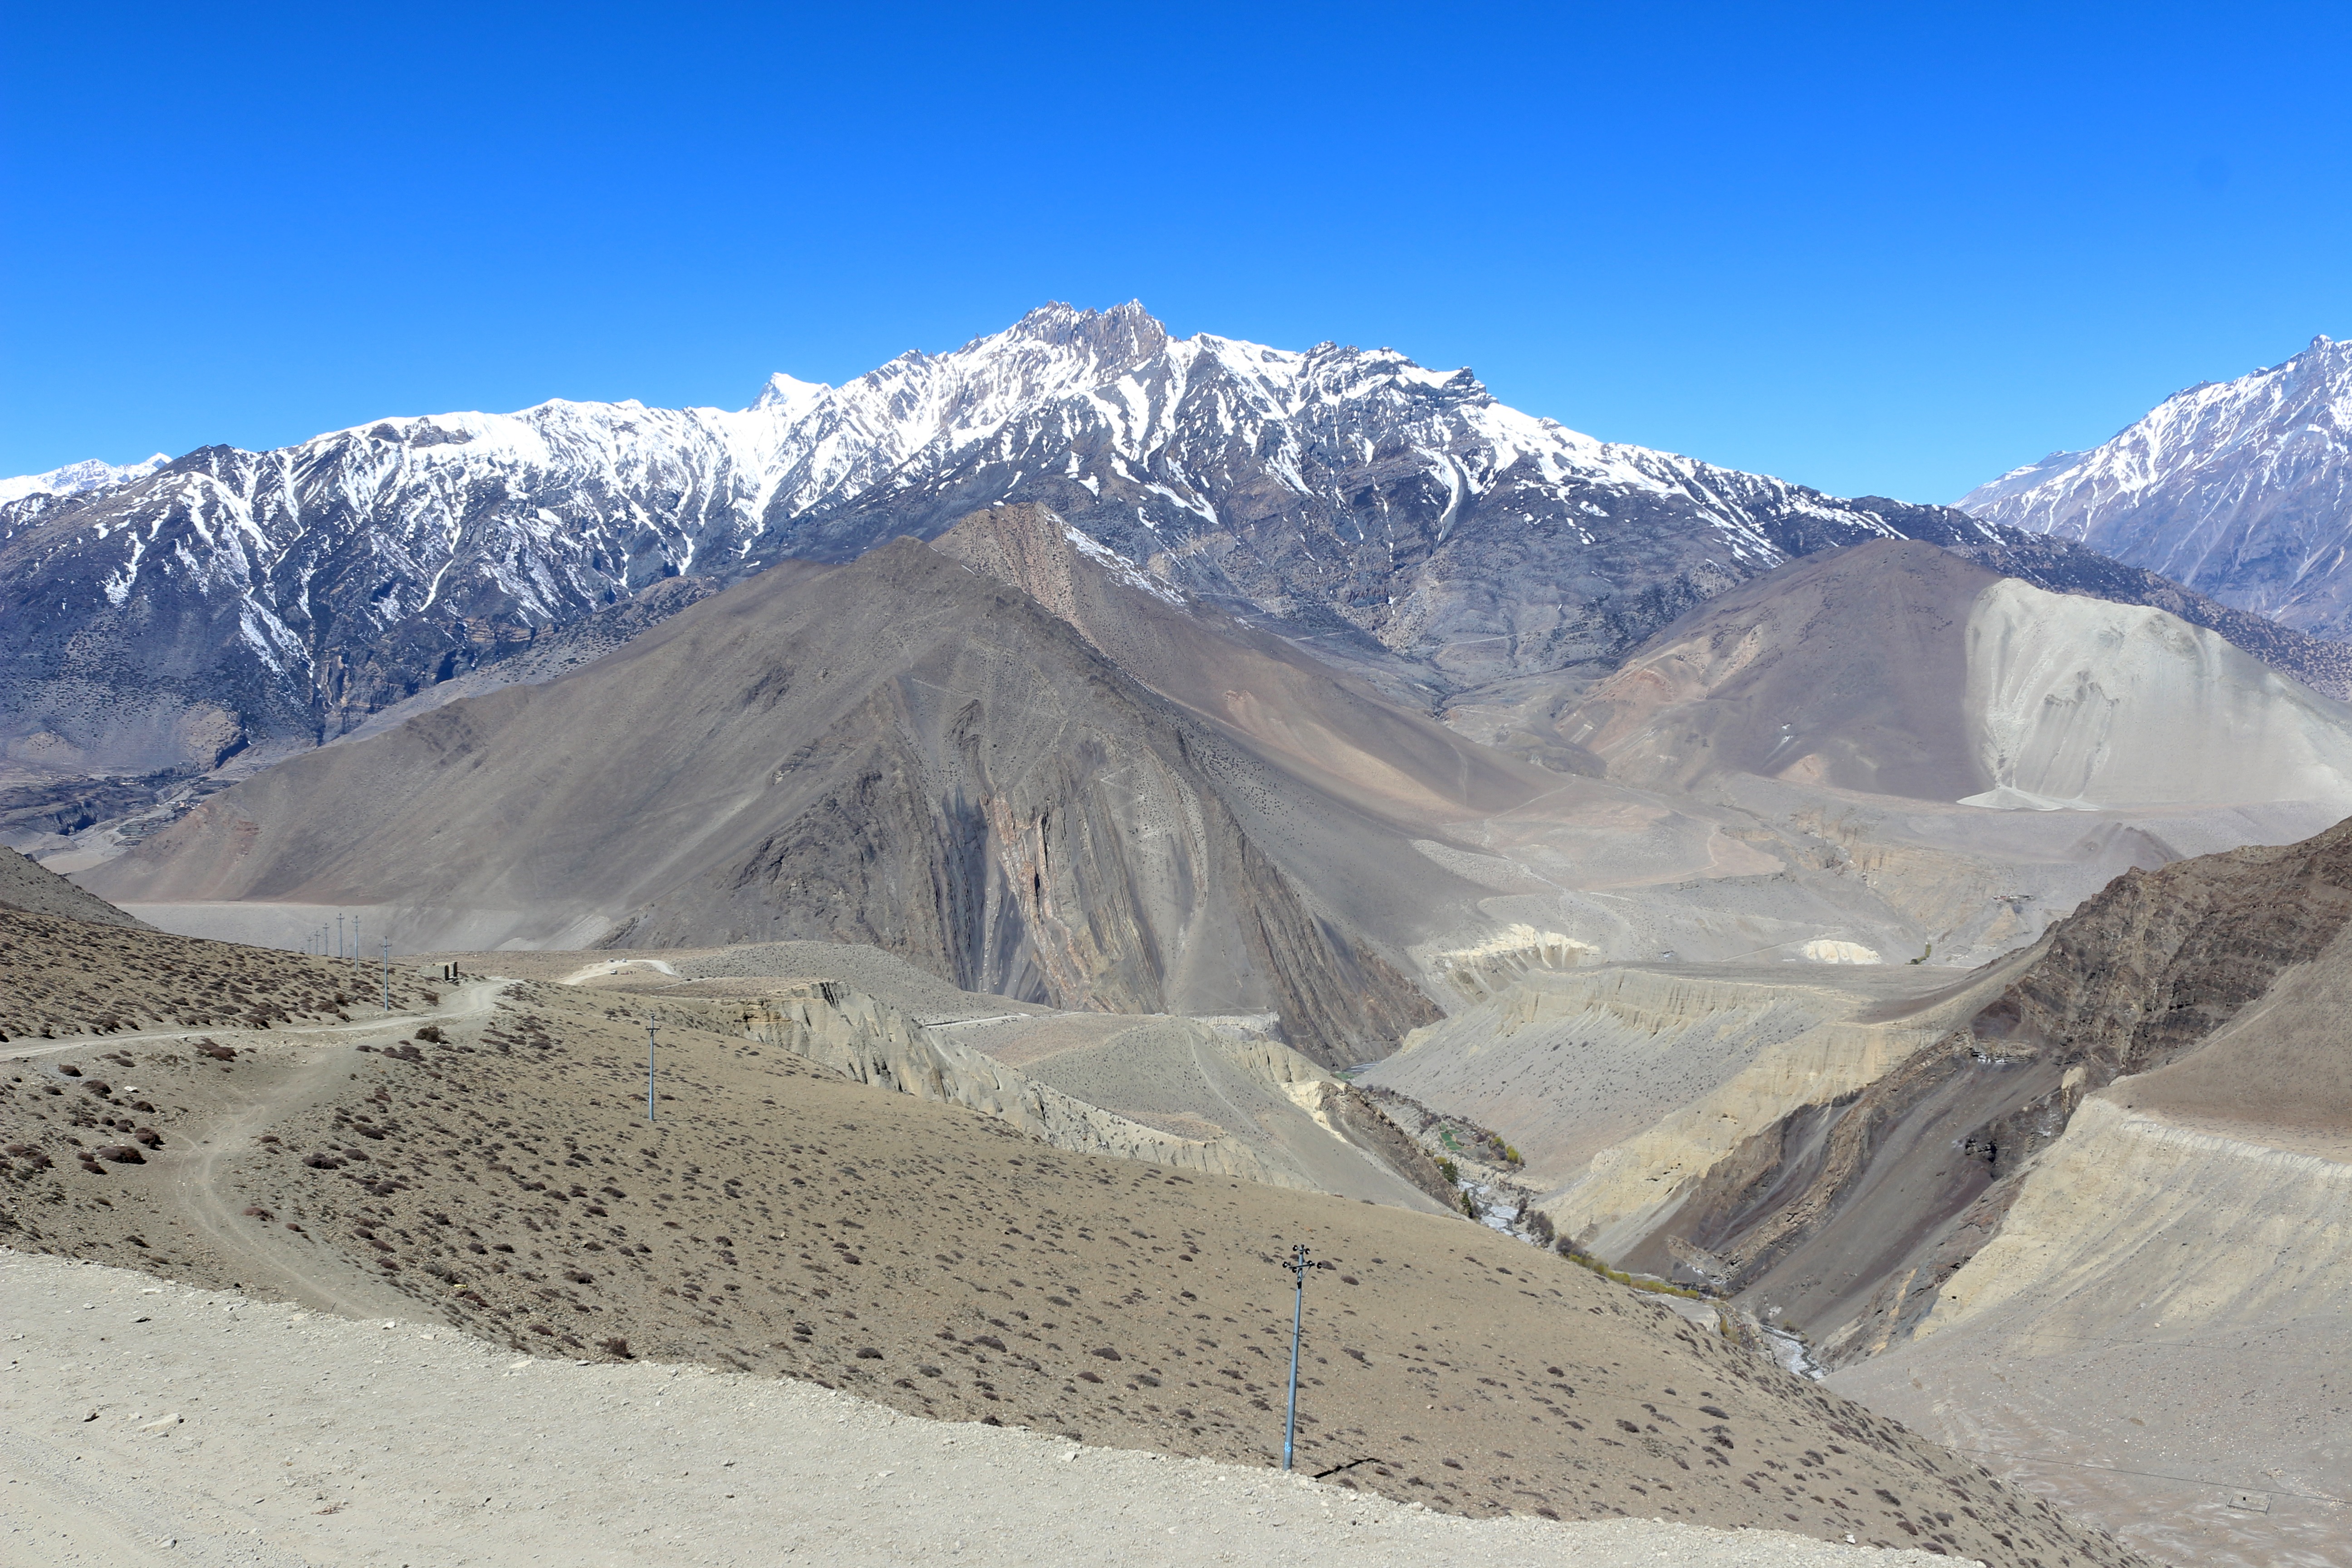
landscape, mountain, snow, winter, sky, desert, valley, mountain range, blue, ridge, summit, blue sky, geology, mountains, alps, plateau, fell, cirque, moraine, landform, mountain pass, geographical feature, mountainous landforms